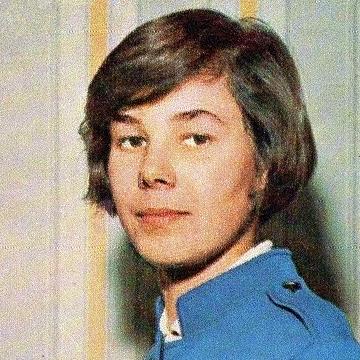
Age: 17